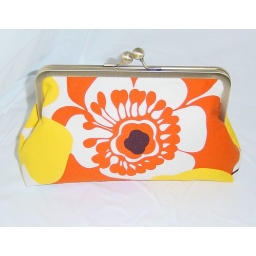
Opelia - orange and Yellow clutch lined in pink dupioni silk